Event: Nepal Earthquake
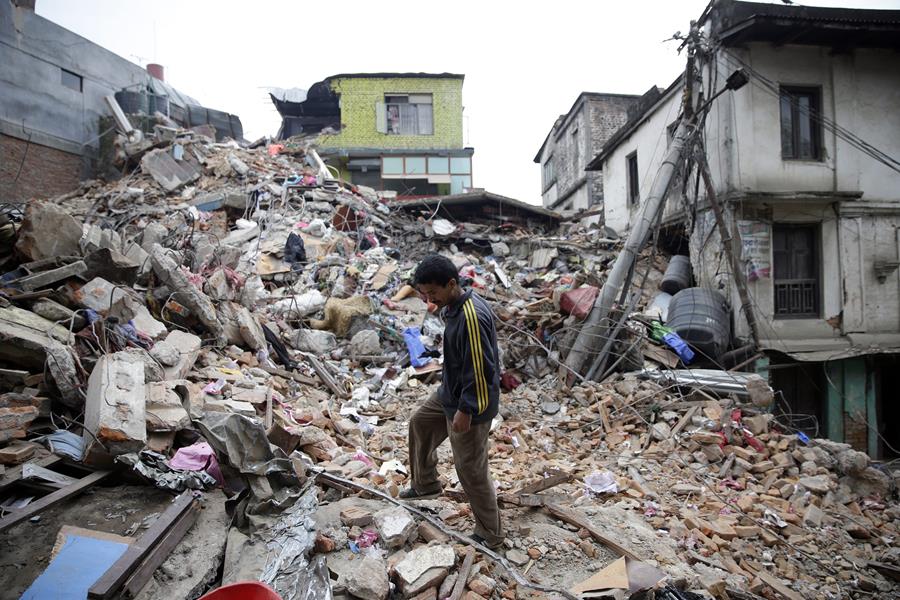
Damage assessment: damage